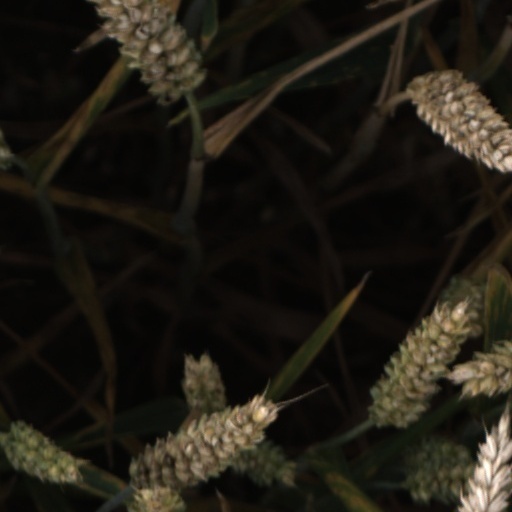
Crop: wheat